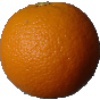
Label: orange